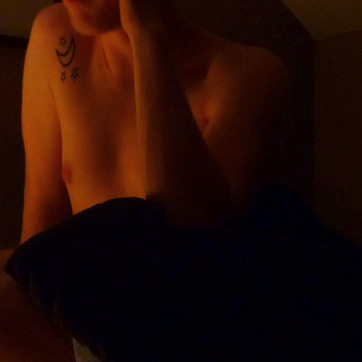
Material: skin